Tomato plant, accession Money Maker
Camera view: bottom (45 deg); turntable rotation: 210 degrees
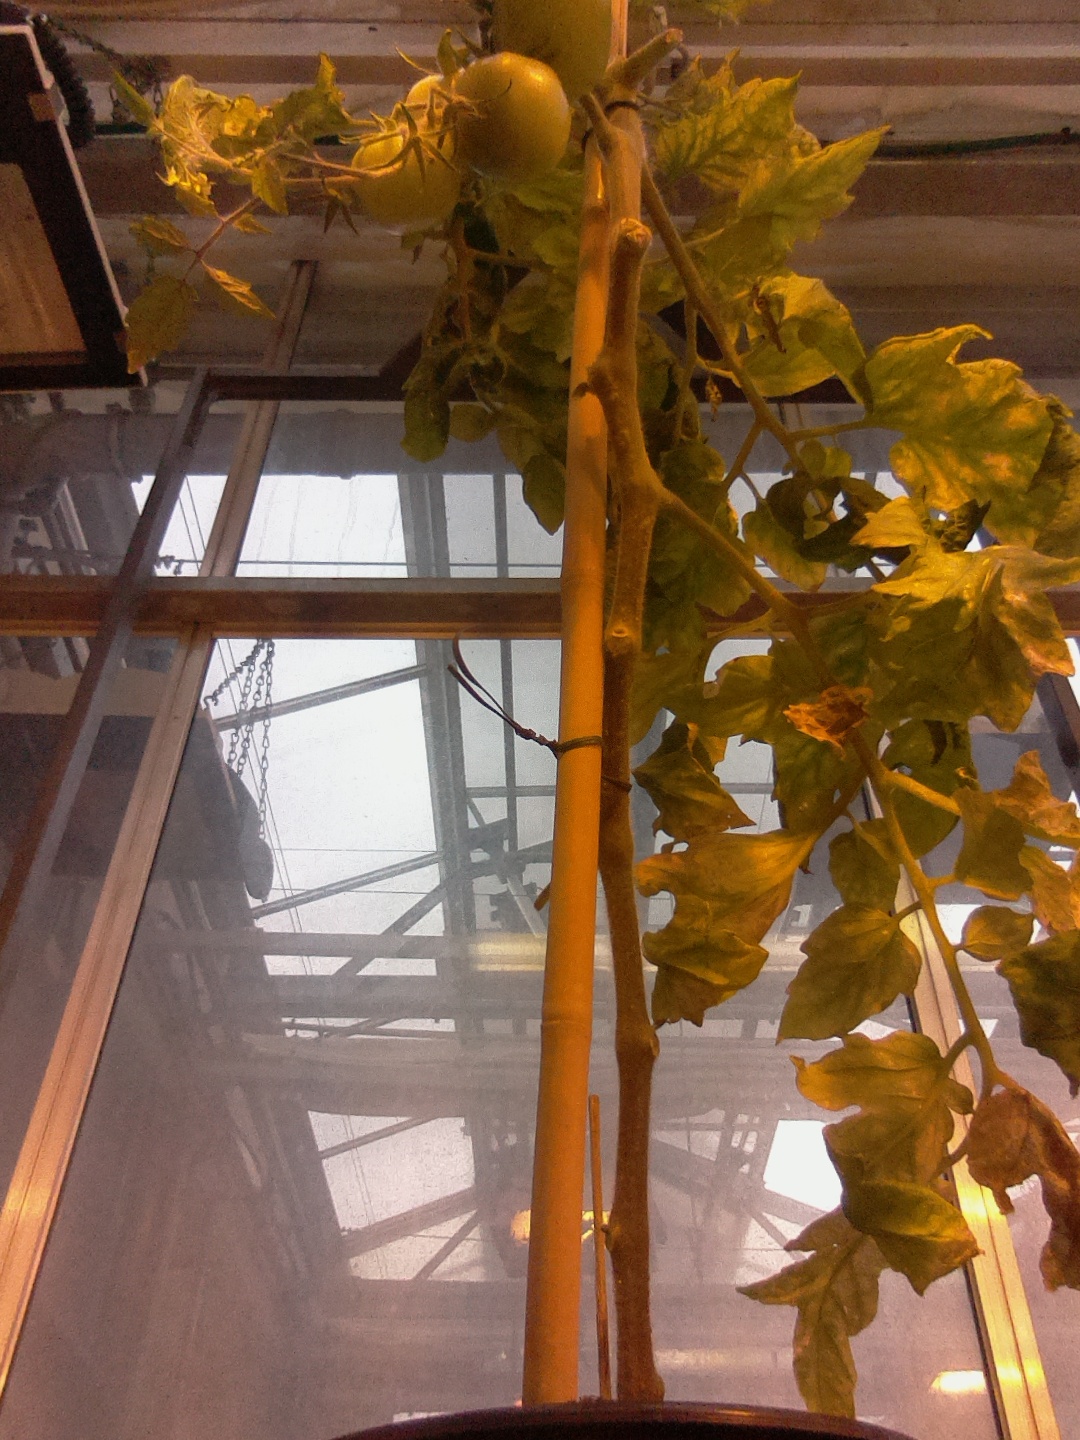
BBCH growth stage 79: 90% -100% of final fruit size